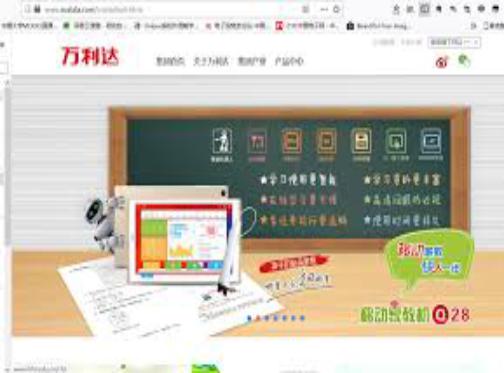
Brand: malata-2
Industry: Electronic